Leif, the Discoverer (Whitney)

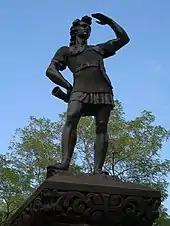
The bronze figure

The figure is approximately 8 feet tall; the upper base is approximately 110 x 84 x 84 inches; the lower base is approximately 12 × 9 x 96 inches. The sculpture is bronze; the base is red sandstone.